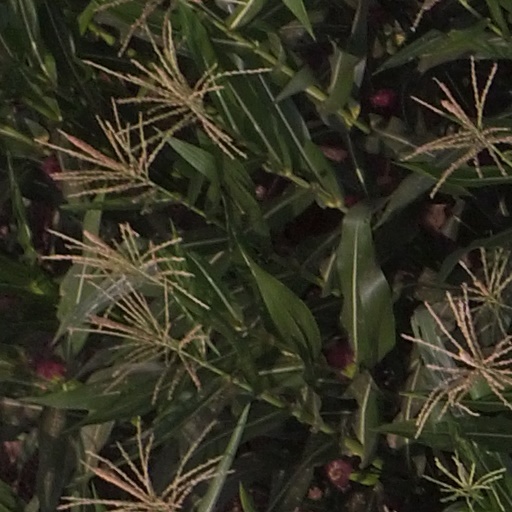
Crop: maize; corn